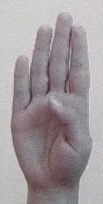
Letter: kaaf